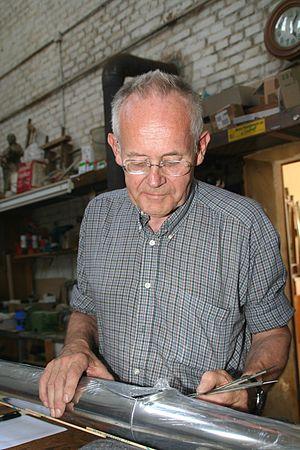
Georg Westenfelder est un facteur d'orgues allemand.